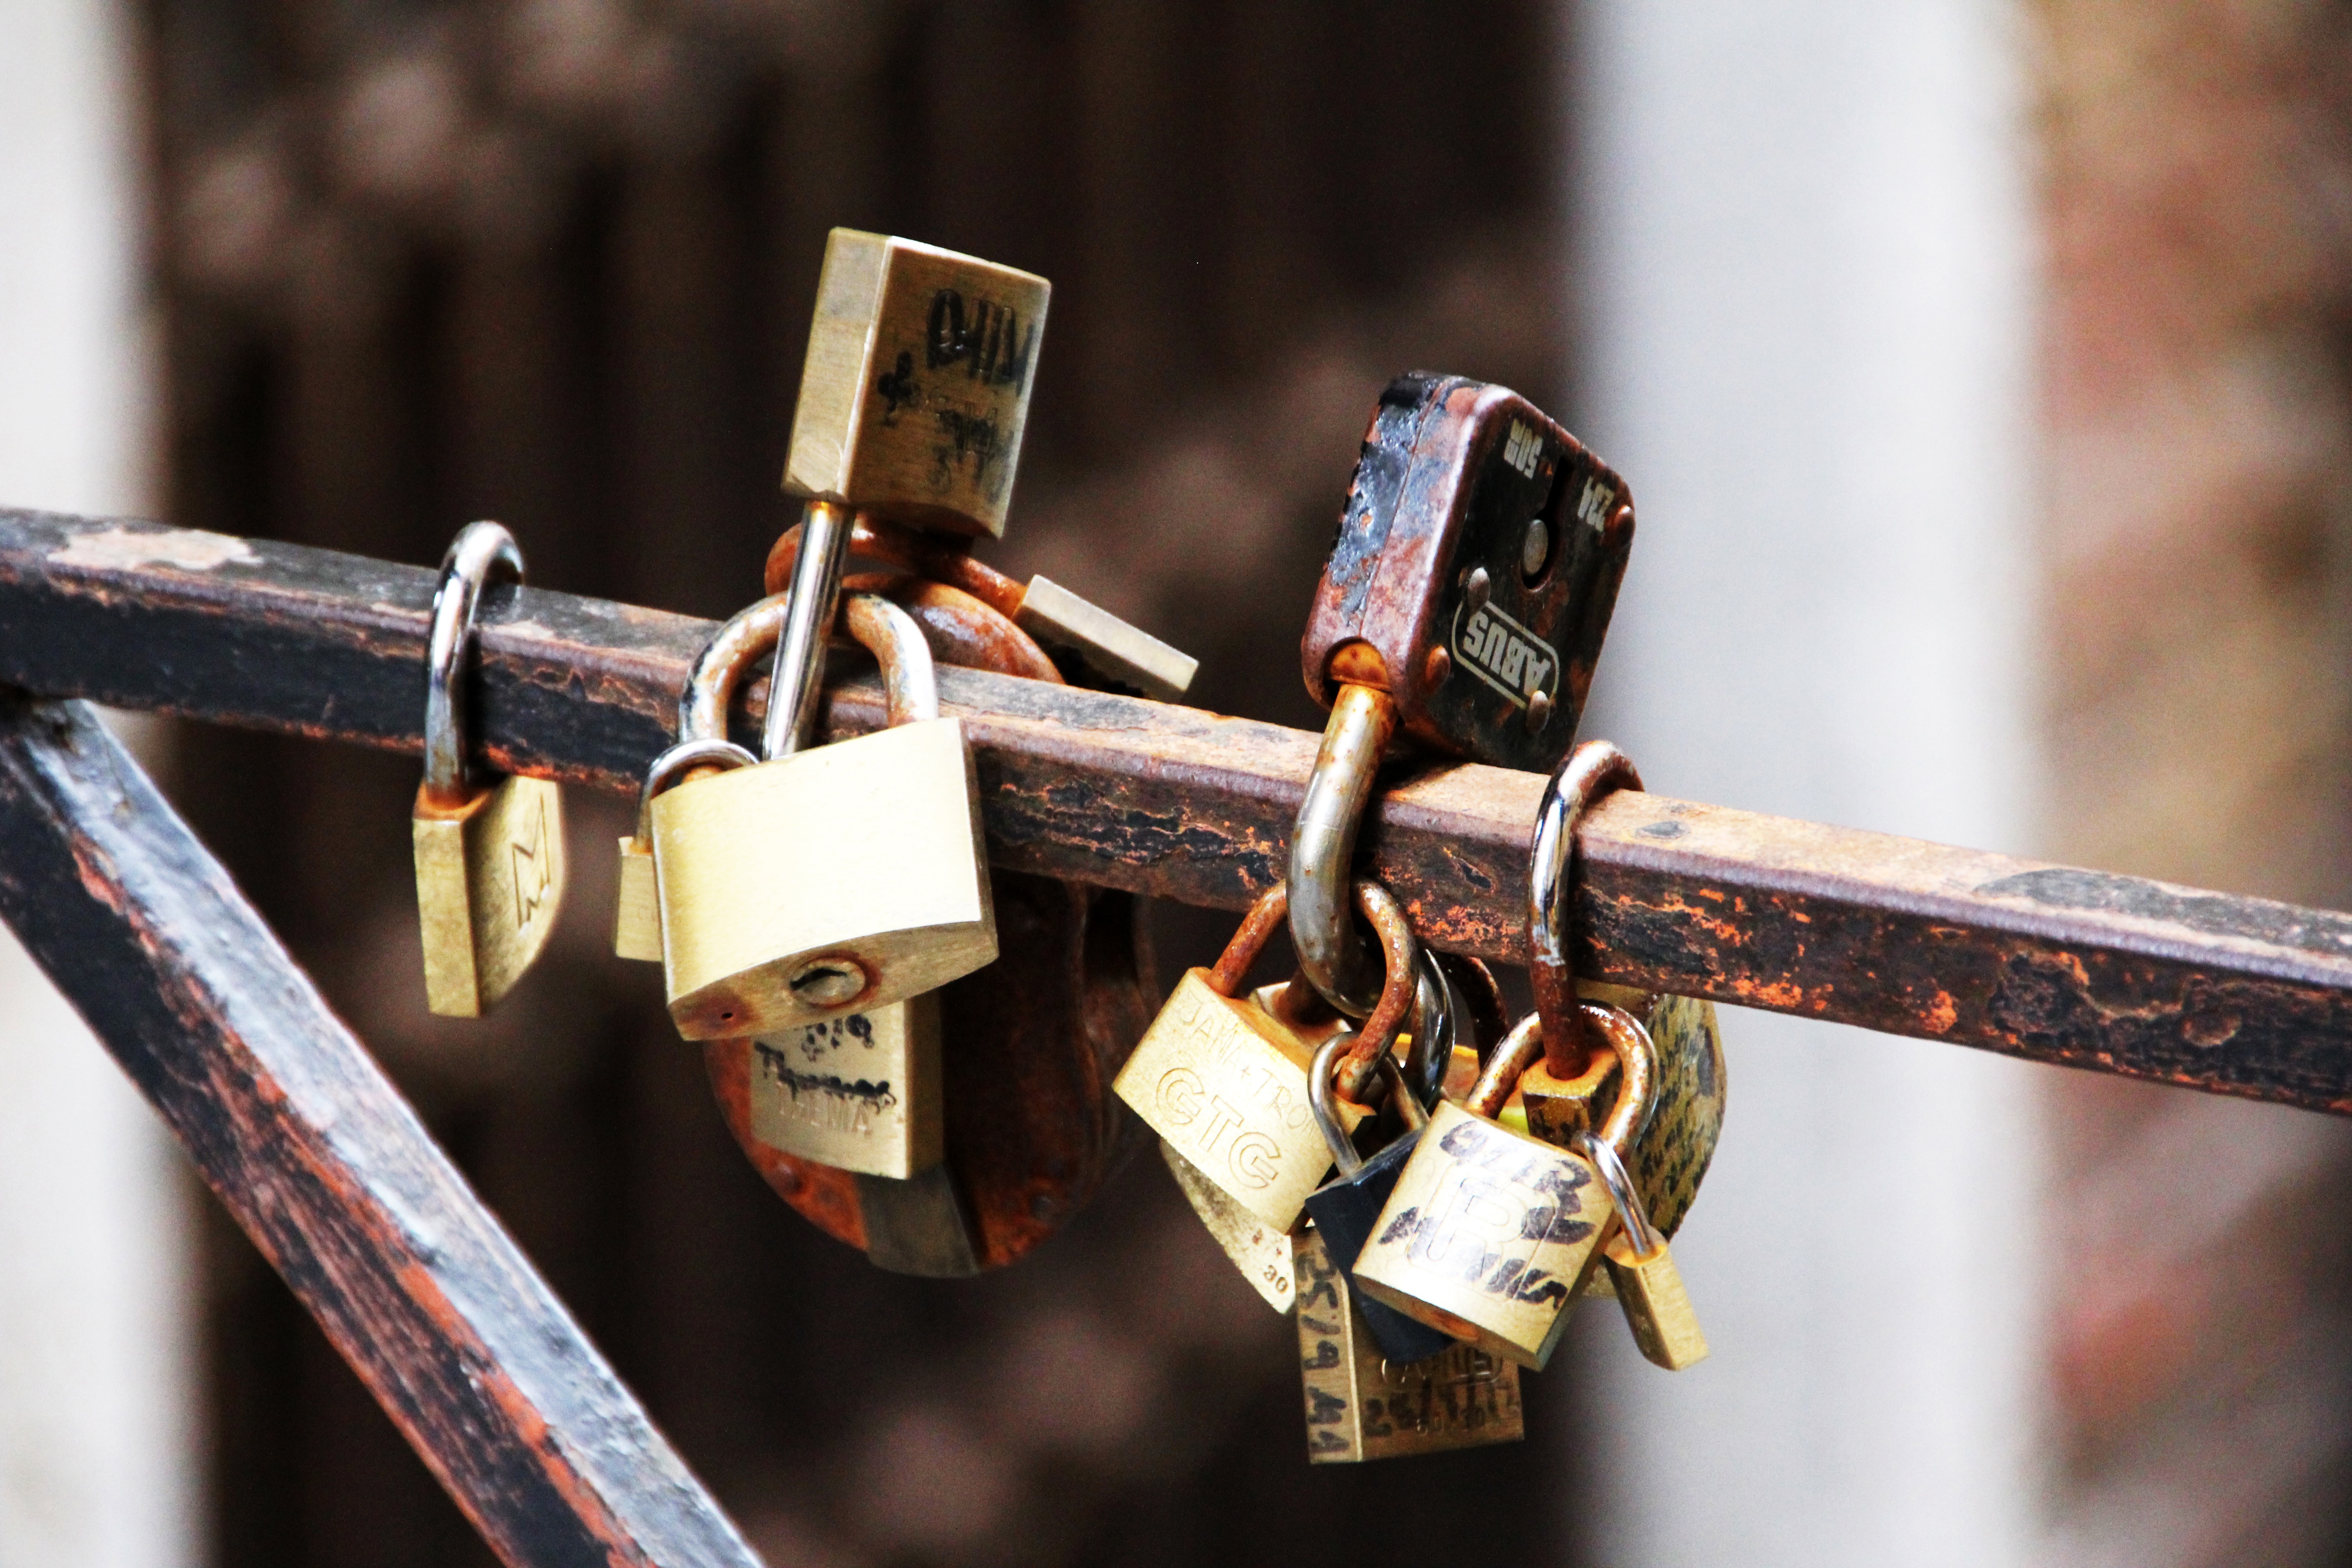
photography, castle, lighting, close up, photograph, castles